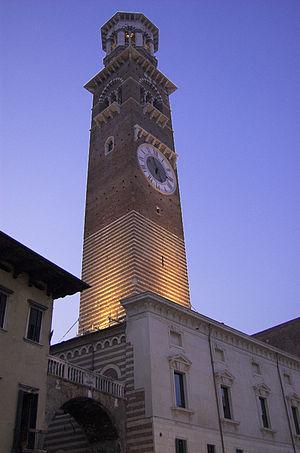
Cette liste recense des tours et des campaniles d'Italie, pays comportant de nombreux exemples de ces types de monuments dans leurs centres historiques :